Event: Nepal Earthquake
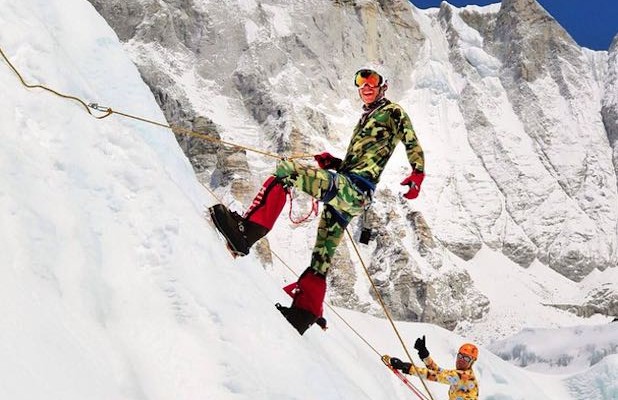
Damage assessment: no_damage